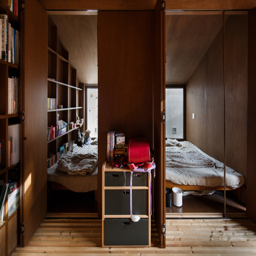
on the second floor are closet - like bedrooms for the couple and their daughter , and a bathroom hidden behind sliding doors .